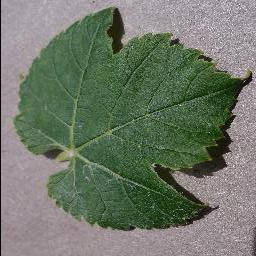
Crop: grape
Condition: healthy